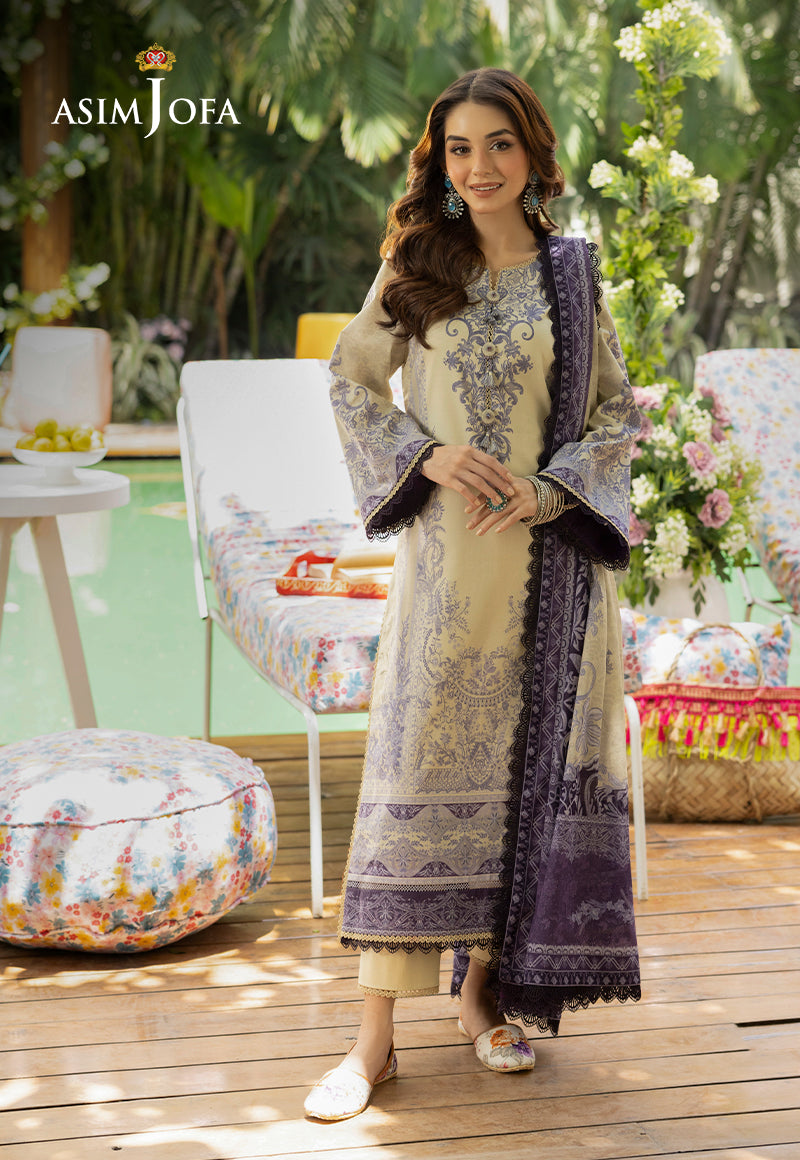
beige purple embroidered salwar suit